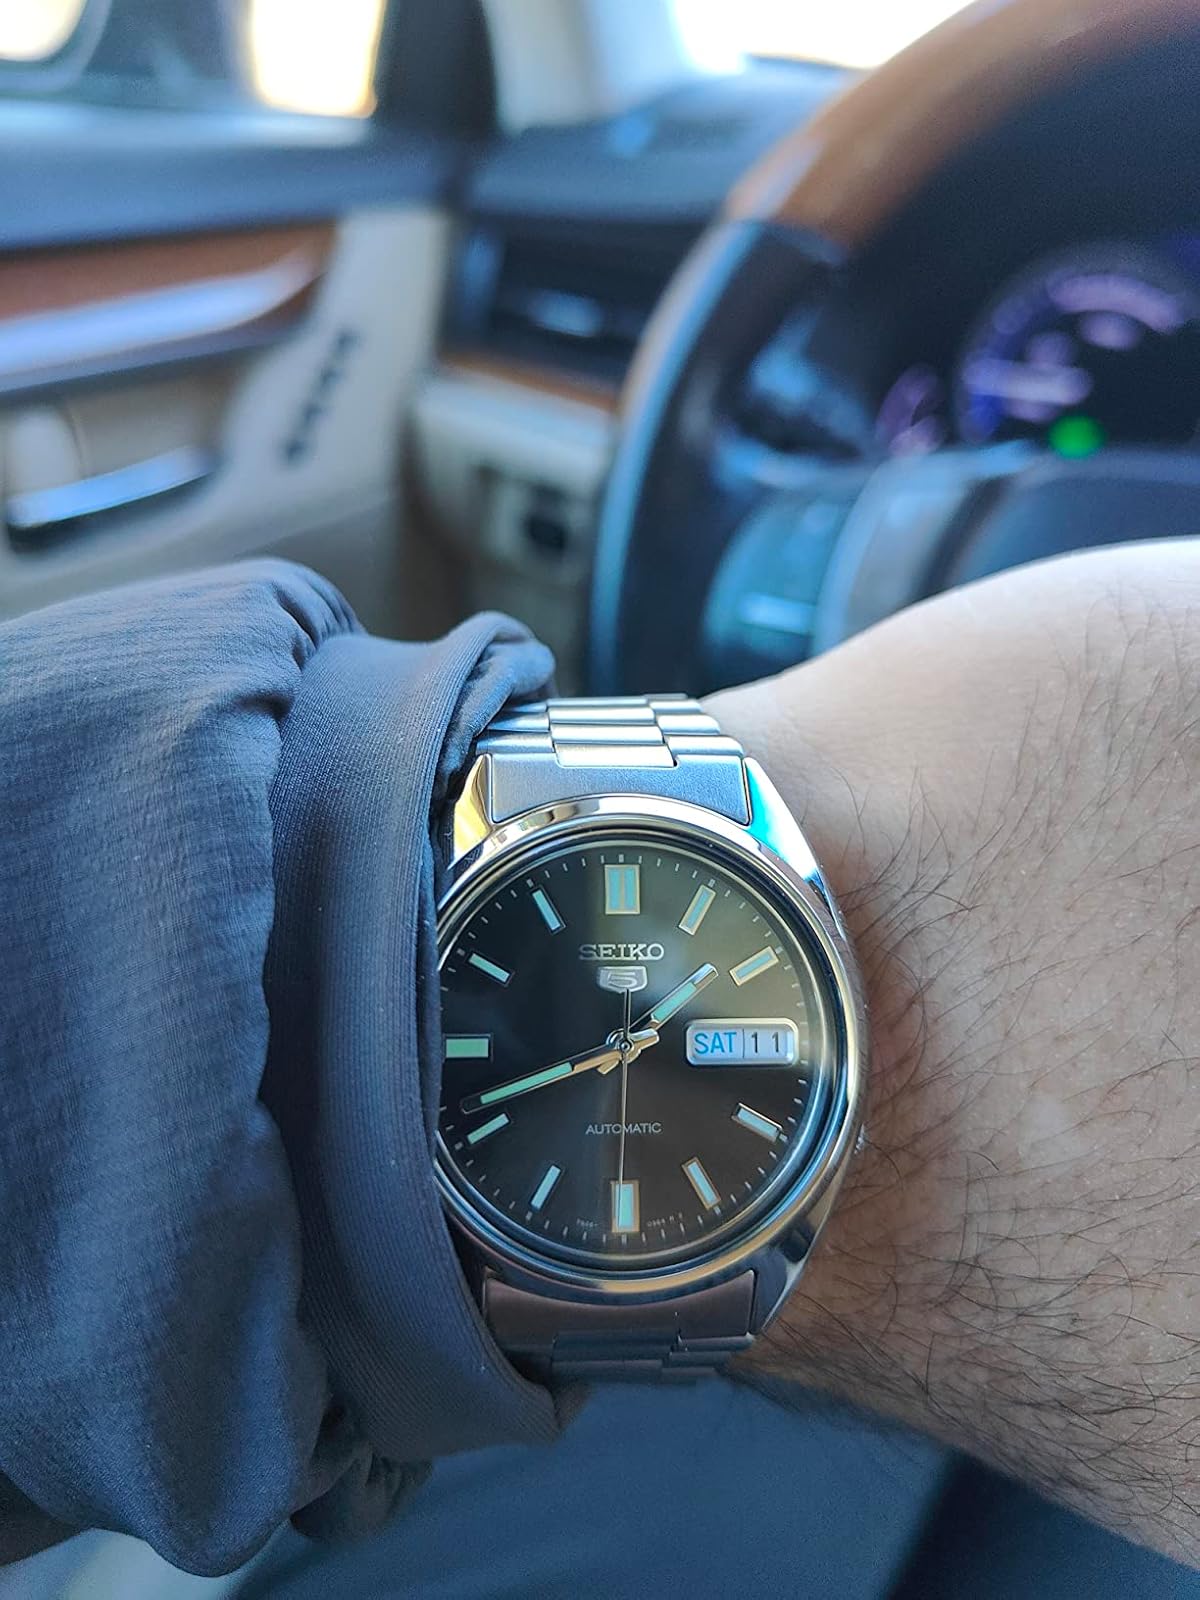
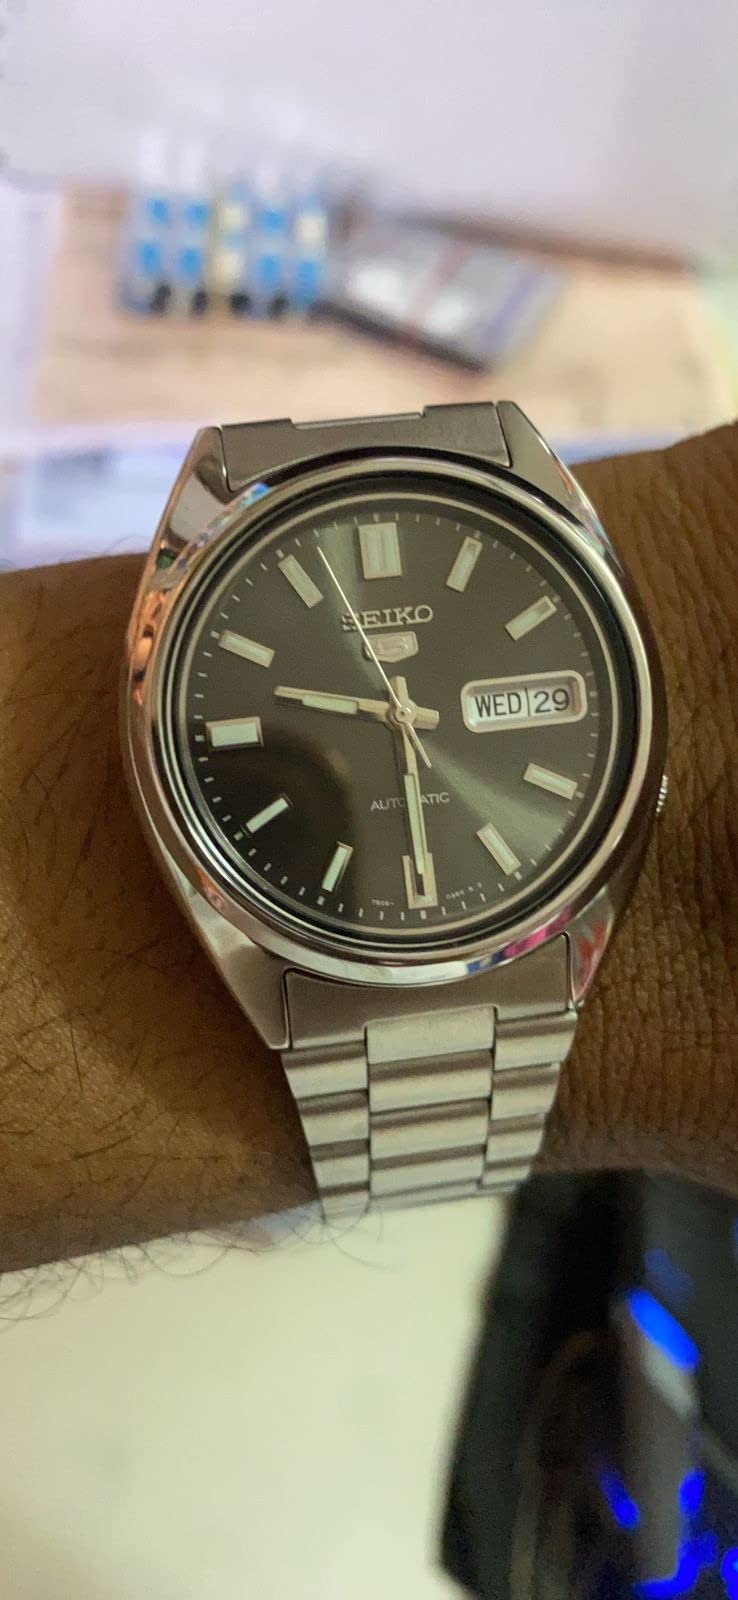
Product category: accessories_watch
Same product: yes